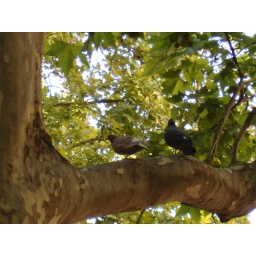
birds in the trees of Liszt square